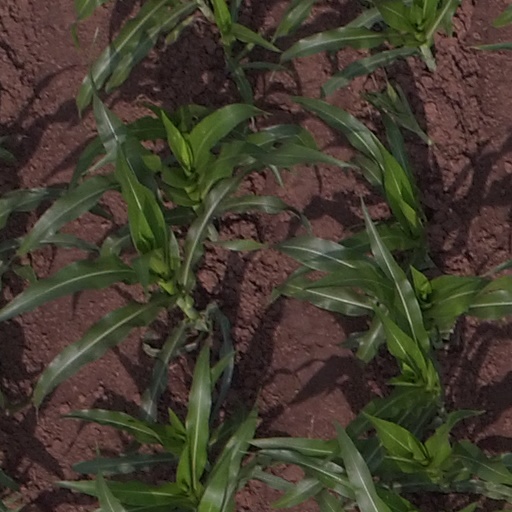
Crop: maize; corn